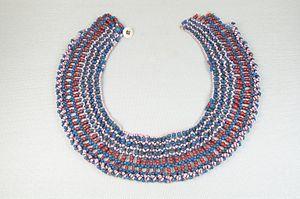
Les Thembu sont un peuple d'Afrique du Sud. Ses représentants parlent le xhosa ; dans cette langue, ils se désignent comme abaThembu, « aba- » étant le préfixe habituel des personnes.